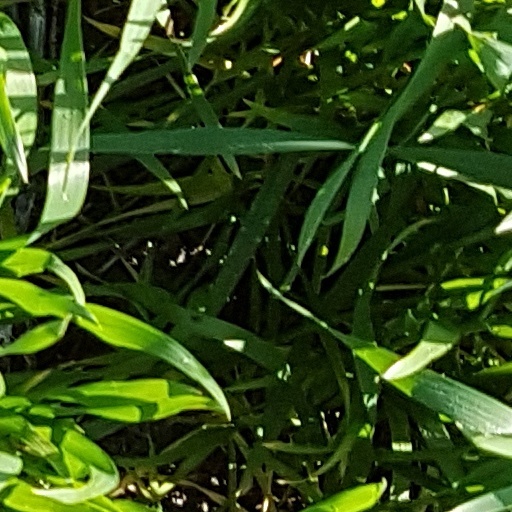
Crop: wheat